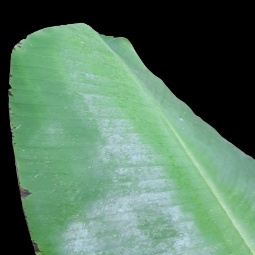
Label: Healthy